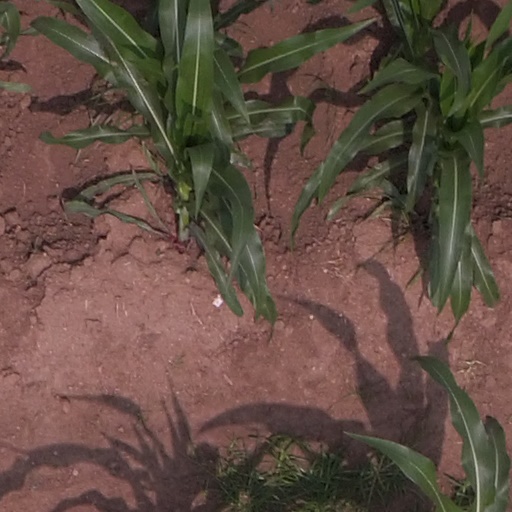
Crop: maize; corn